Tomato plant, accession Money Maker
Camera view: bottom (45 deg); turntable rotation: 0 degrees
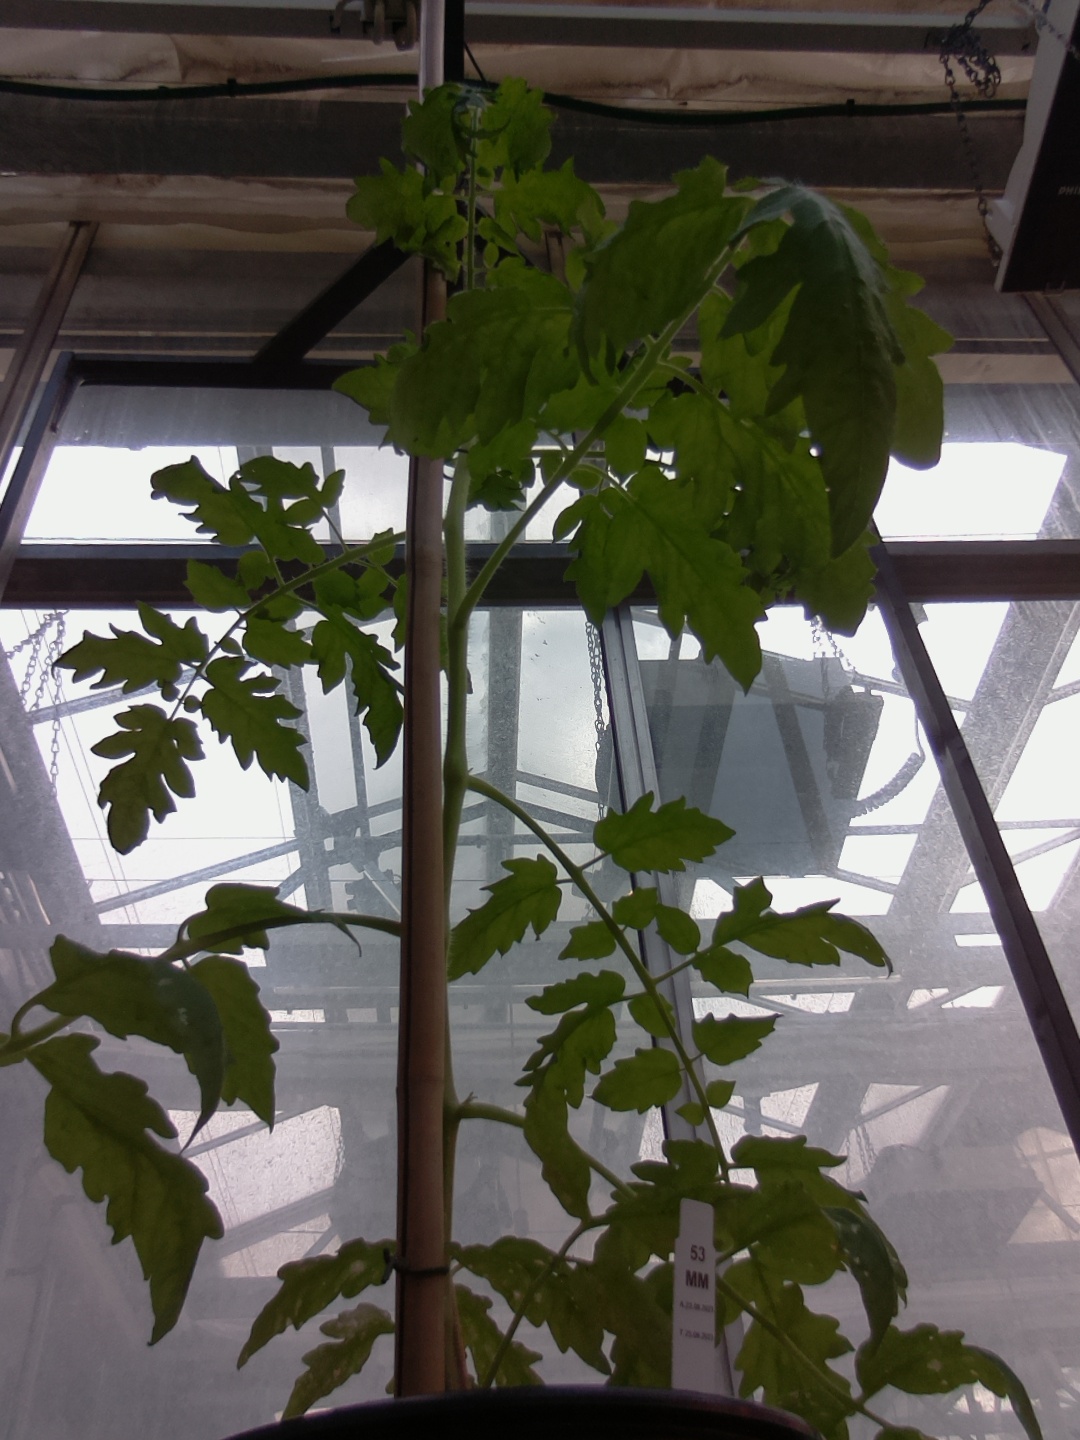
BBCH growth stage 53: 3 inflorescences visible